Panic Pete

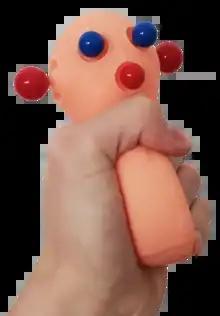
Panic Pete has protruding features when squeezed.

Panic Pete, also known as Jo-Bo, Obie, Gappy, The Martian Popping Doll, The Martian Popping Thing, Popping Martian or Bug-Out Bob is a novelty rubber squeeze toy invented by John M. Auzin.